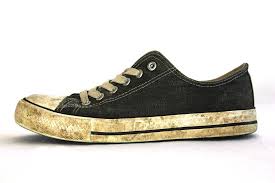
Waste category: shoes